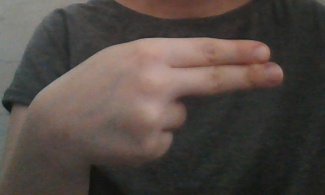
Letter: ain